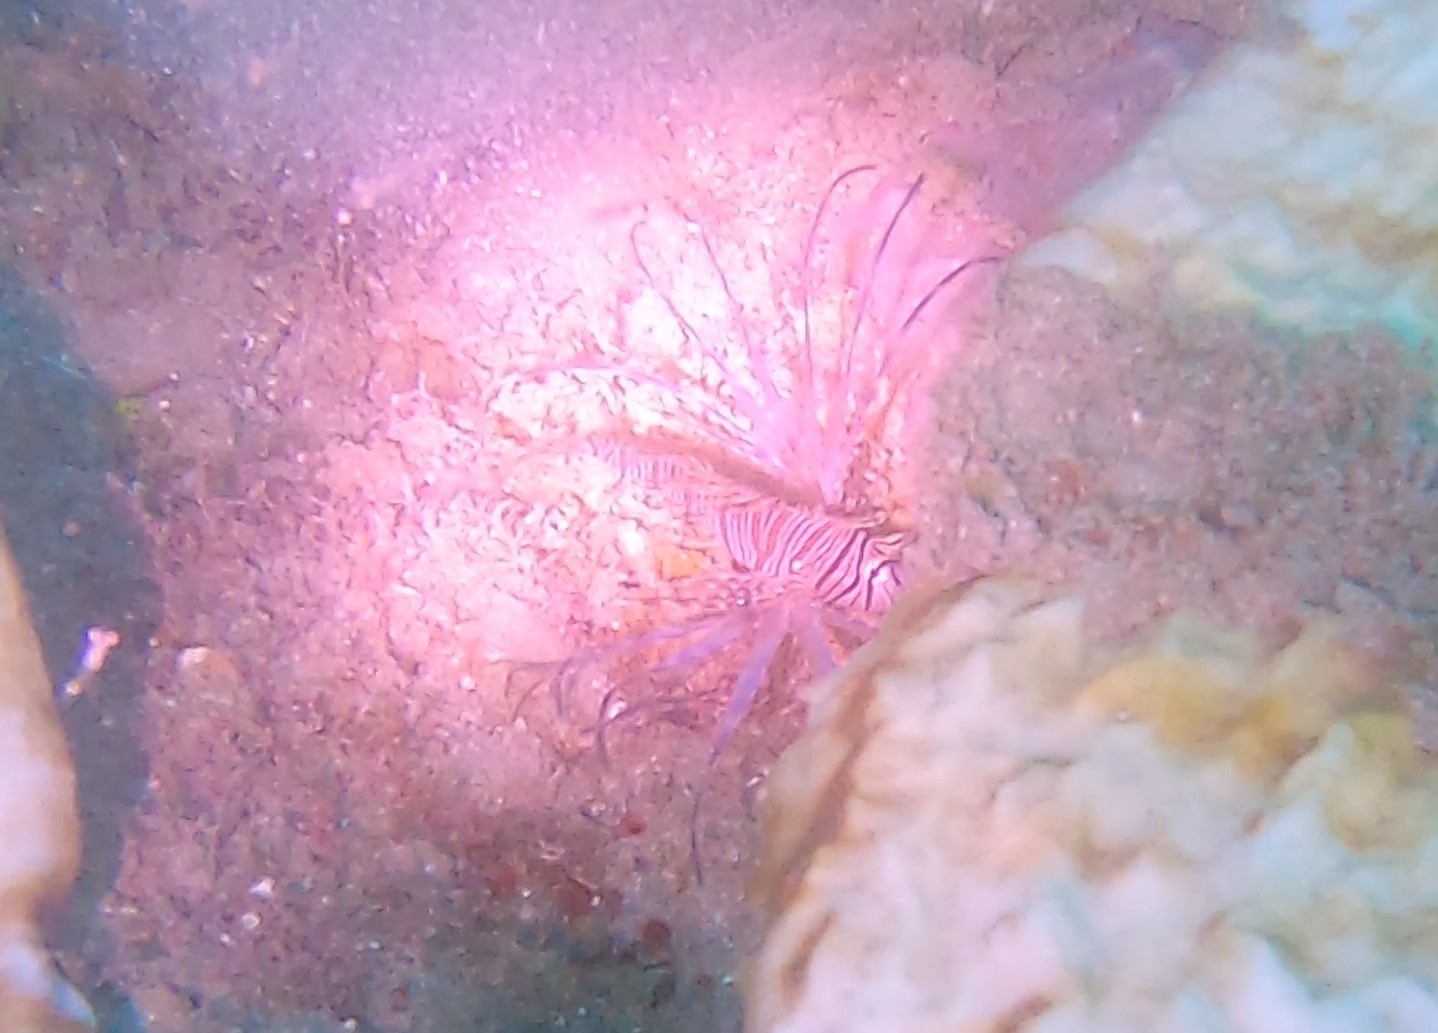
Pterois volitans (Red Lionfish)